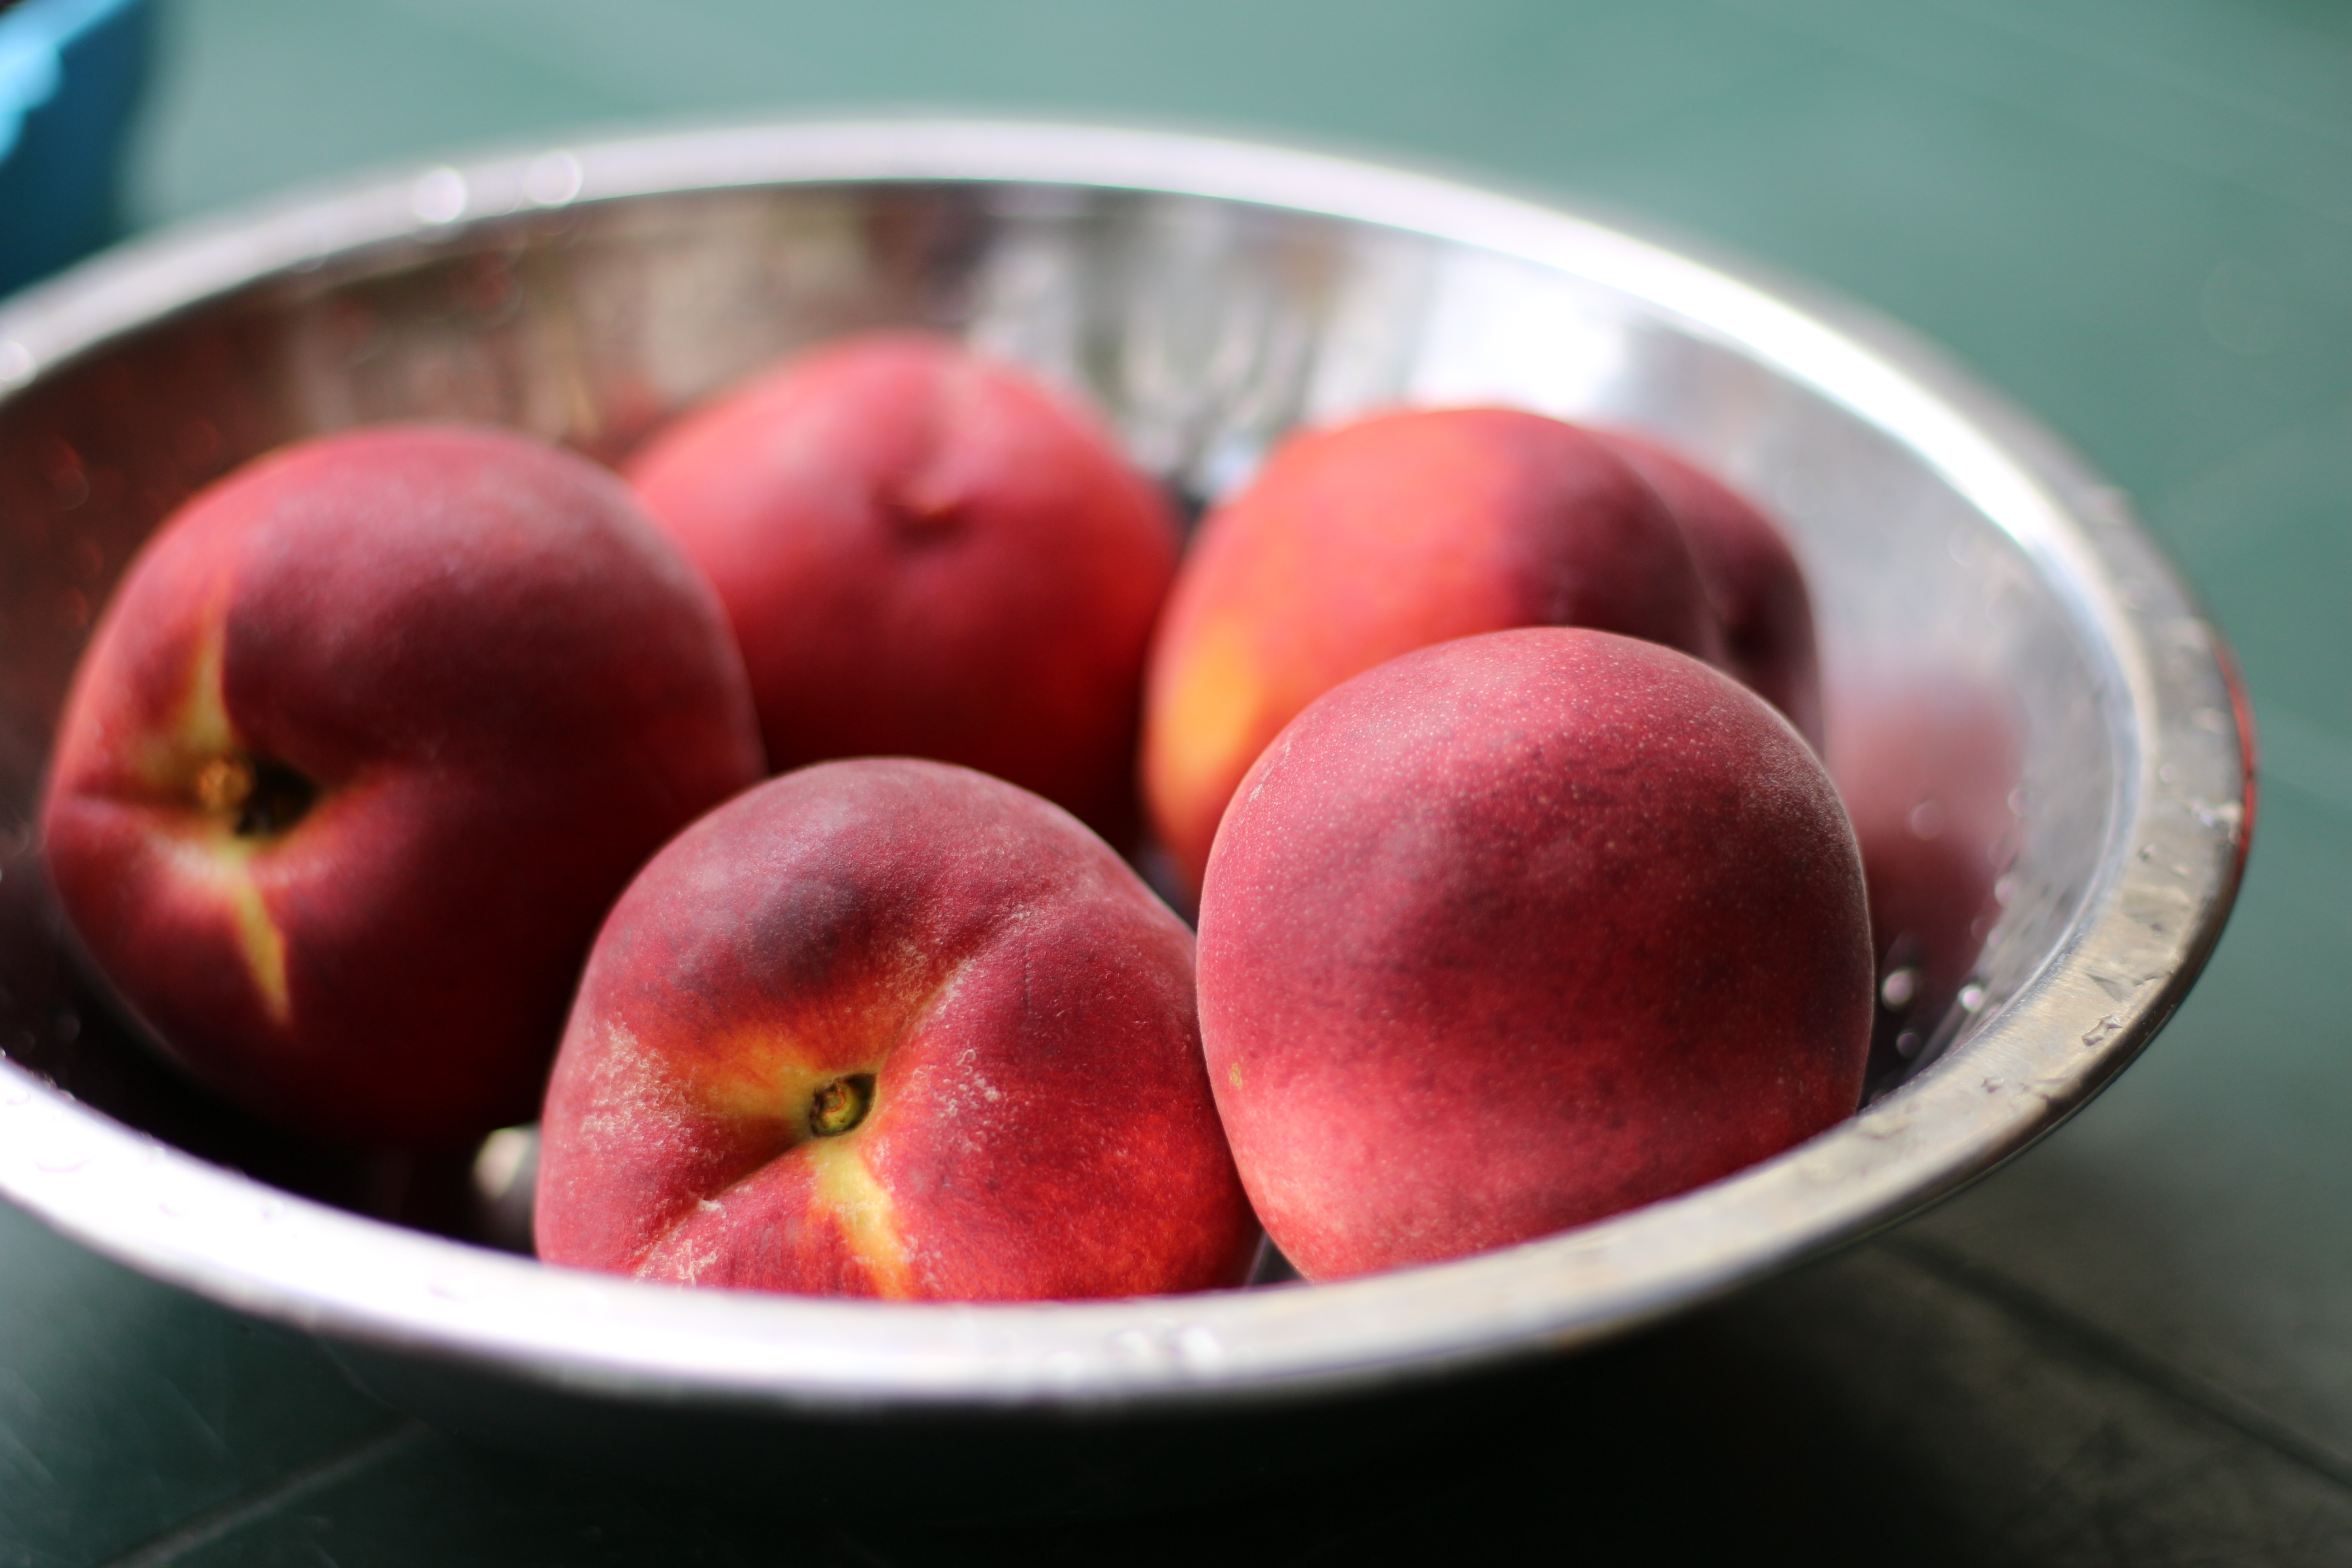
plant, fruit, sweet, food, produce, healthy, peach, organic, flowering plant, rose family, nectarine, land plant, rose order